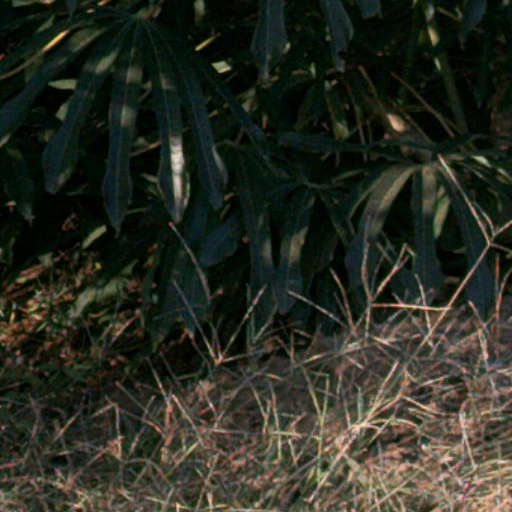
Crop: cassava